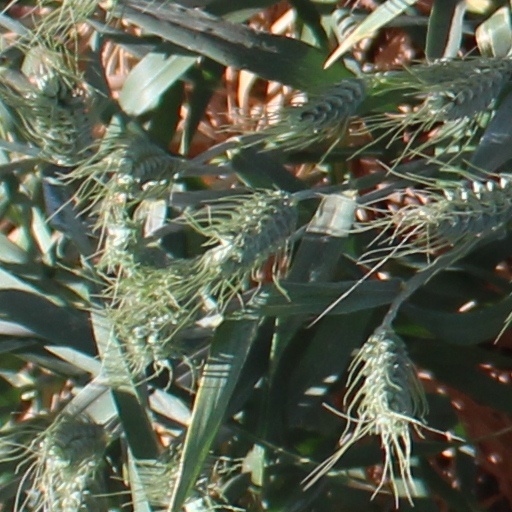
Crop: wheat